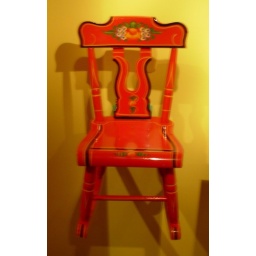
We have these chairs in captain chair form...two red and two green.